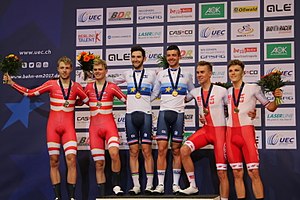
EM i banecykling 2017 / Medaljevindere
Podiet for herrernes parløb
Det ottende EM i banecykling blev afholdt i Velodromen i Berlin i Tyskland fra 19. til 22. oktober 2017.